Night of the Living Doo

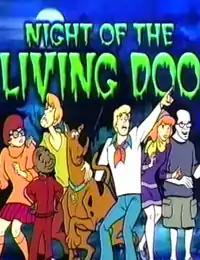
Title card

Night of the Living Doo is an American animated television special that aired on Cartoon Network on October 31, 2001. The cartoon is a comedic parody of a typical episode of "The New Scooby-Doo Movies", complete with unlikely guests and a retro style. Its title is a riff on the "Night of the Living Dead" franchise. The animation was produced by Cartoon Network and broadcast in small segments during commercial breaks of a Halloween "Scooby-Doo" marathon. At the end of the marathon, the complete special was broadcast in its entirety and was available on the Adult Swim website for a brief period. It has not been released on home video.